Italian cruiser Partenope

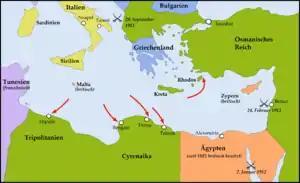
Map of Italian operations during the Italo-Turkish War; primarily operated off Tripoli in the west

At the start of the Italo-Turkish War in September 1911, was attached to the 2nd Division of the 1st Squadron of the Italian fleet. By this time, she was being used as a minelayer. On 9 November, she, the armored cruiser , the protected cruiser , and the torpedo boat provided critical gunfire support that broke a series of Ottoman attacks on the city of Tripoli. A month later, , , and the torpedo boats and conducted a series of bombardments on the ports of Zuwarah, Misrata, and Argub. then returned to Tripoli, where she continued providing gunfire support to the defending Italian garrison there. She and the ironclads and bombarded the oasis at Taguira, though no Turkish forces were present. The Italians then sent a garrison to protect the oasis.